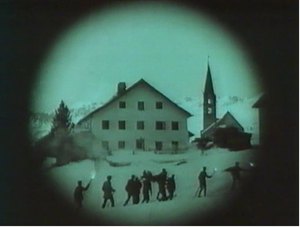
L'avalanche (Die Lawine) est un film muet autrichien réalisé par Michael Kertész (Michael Curtiz, né Mihály Kertész) en 1923.
L'Avalanche est un film muet autrichien réalisé par en 1923.